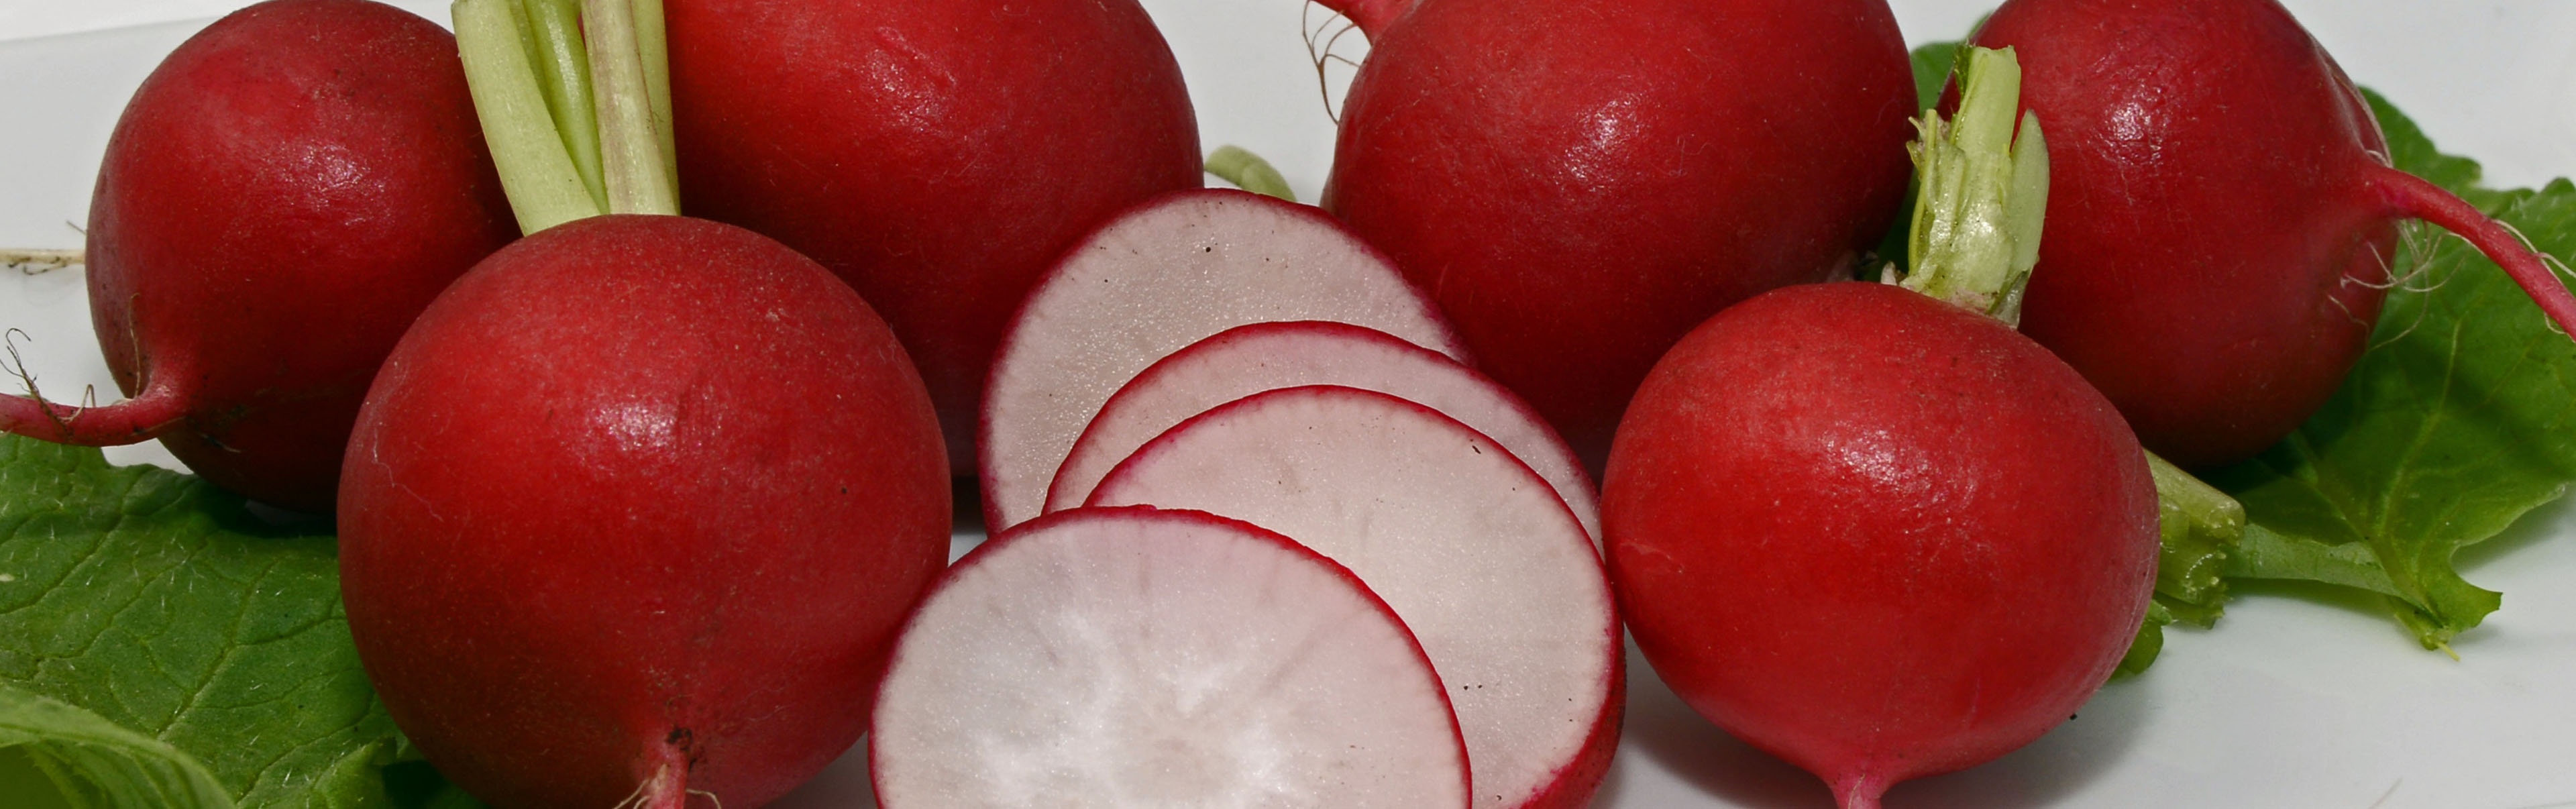
food, red, produce, vegetable, banner, healthy, eat, radish, vegetables, raw, frisch, radishes, header, head image